Westgate Shopping Centre (Ottawa)

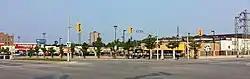
Westgate Shopping Centre as seen from the Carling Avenue and Merivale Road intersection

Westgate Shopping Centre is a shopping mall in the Carlington neighbourhood of Ottawa, Ontario, Canada. It is located southwest of downtown, bordering Carling Avenue, Merivale Road, and Highway 417, owned by RioCan Real Estate Investment Trust.